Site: brandenburg
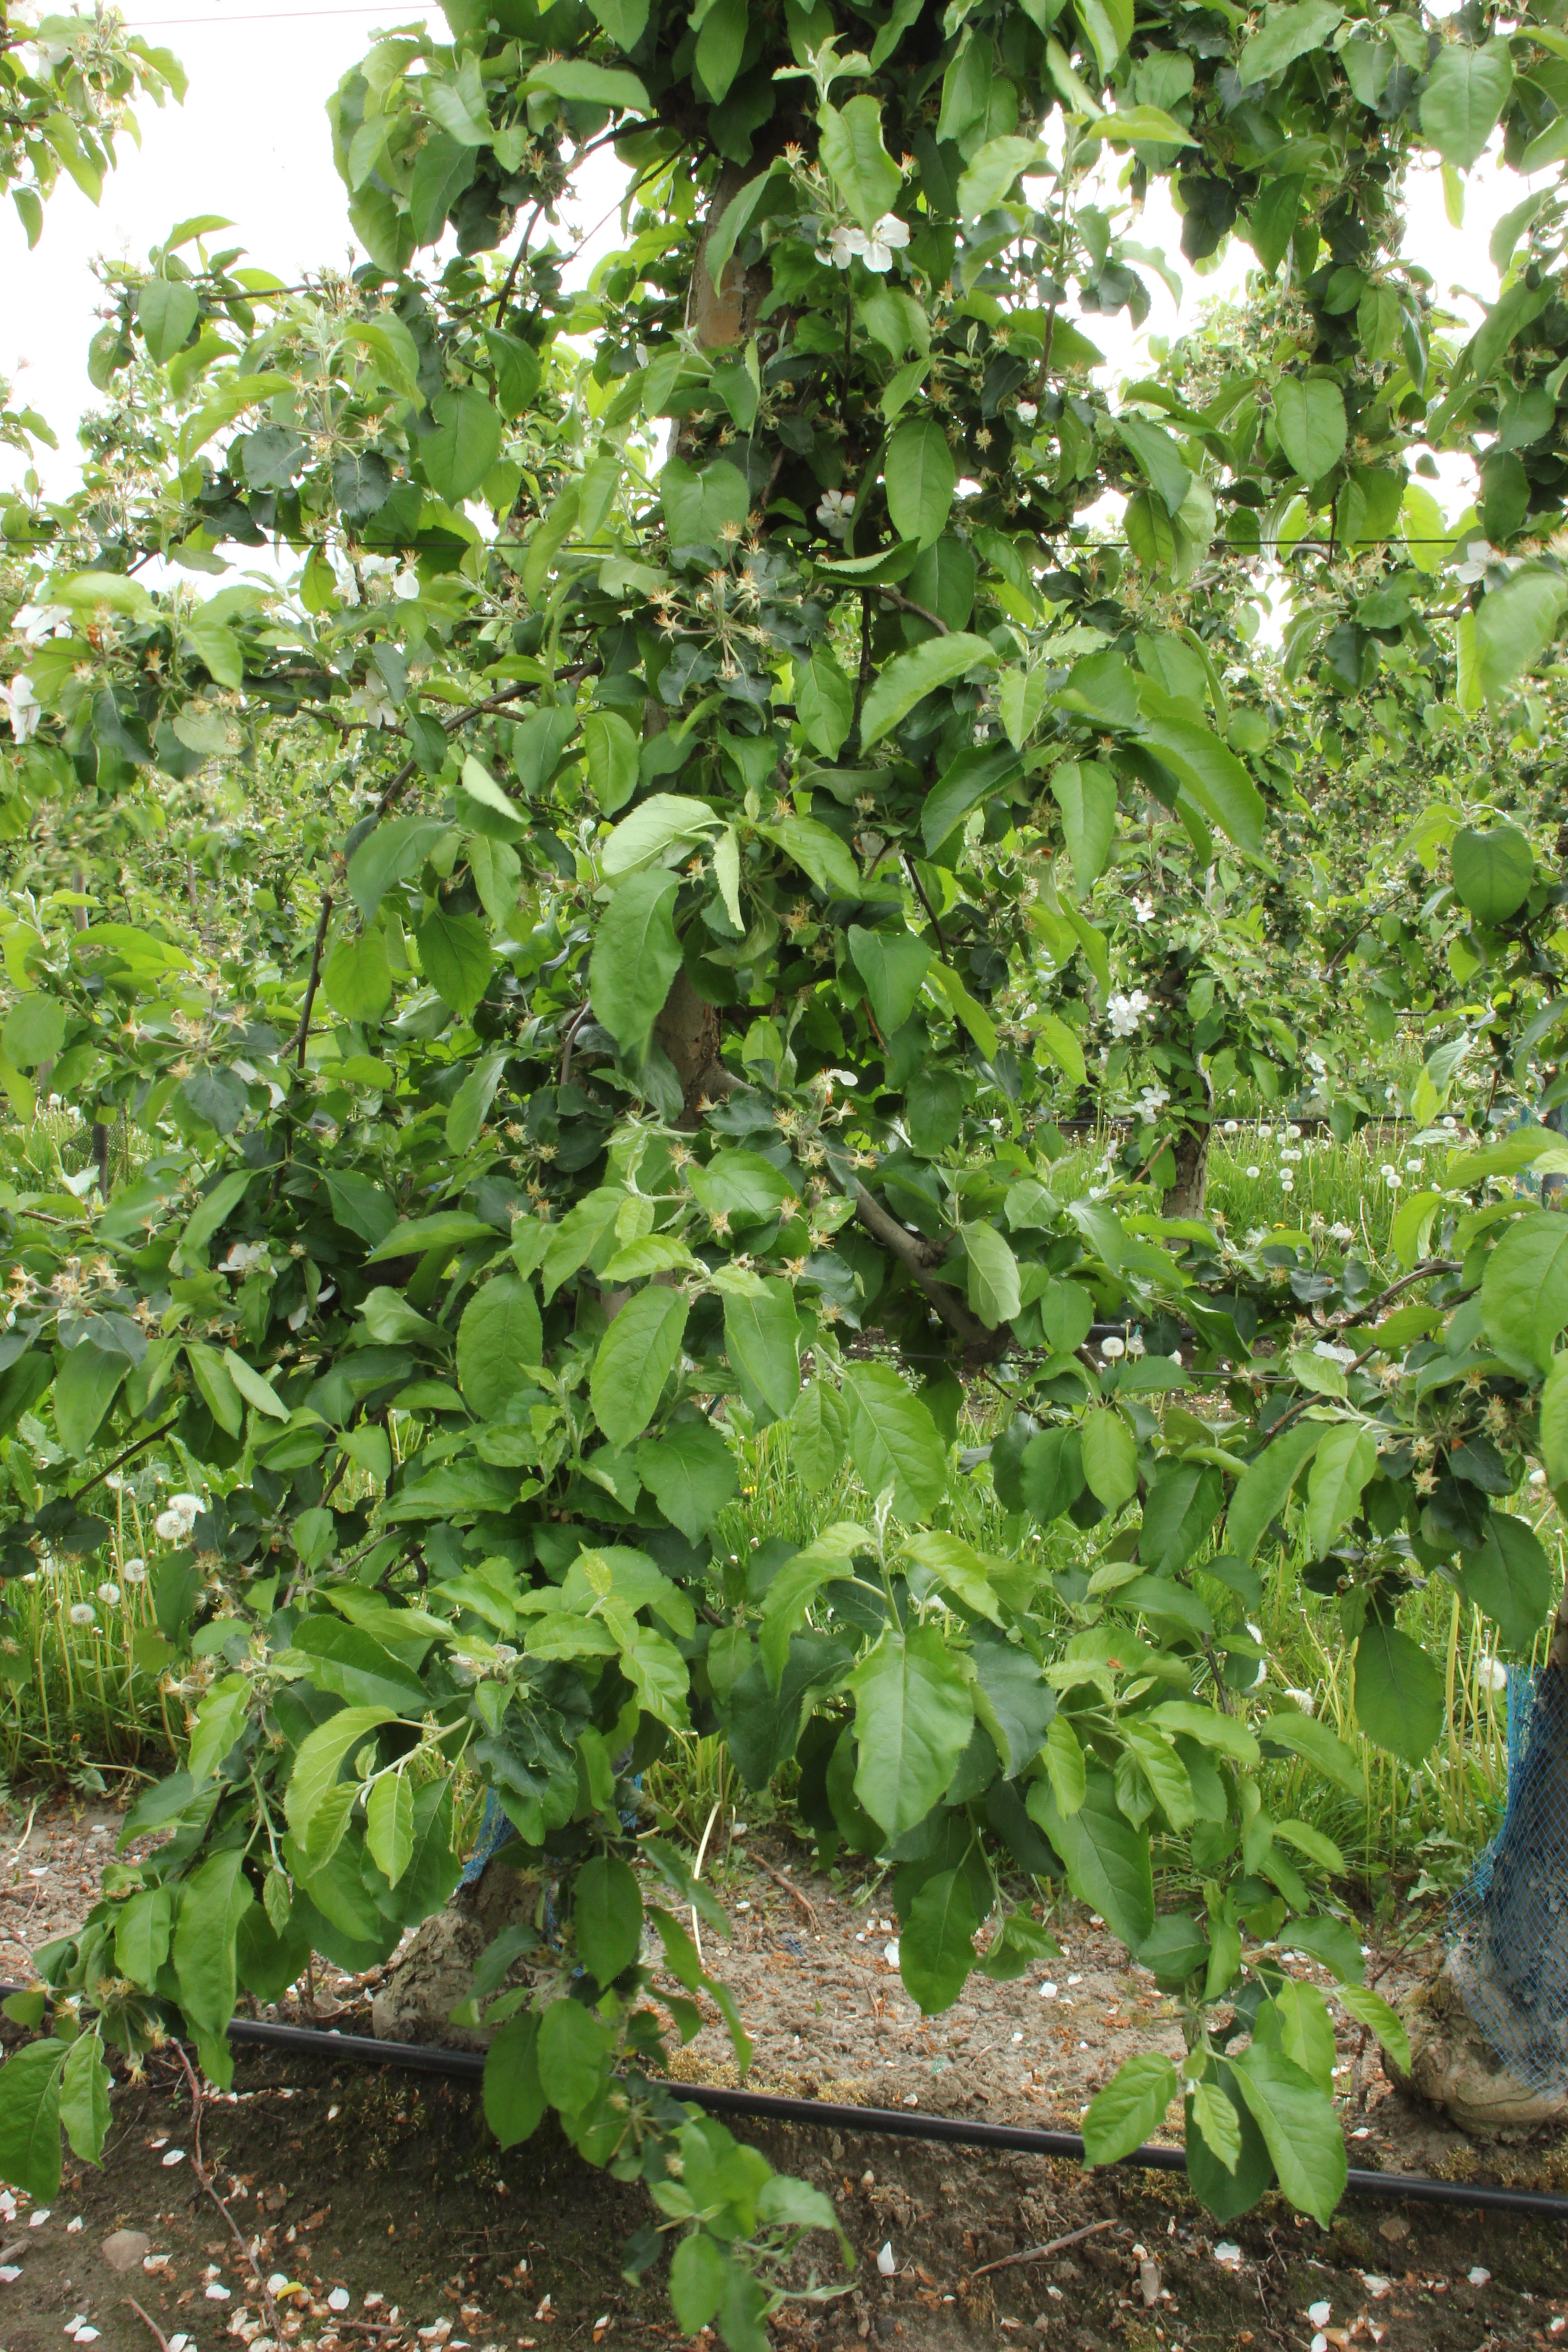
Growth stage (BBCH 67): Flowering